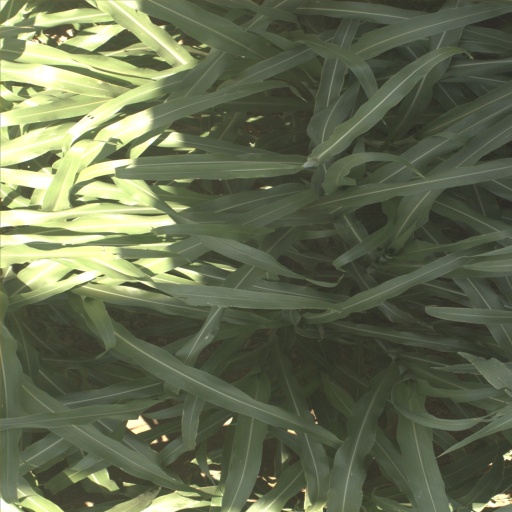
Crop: sorghum